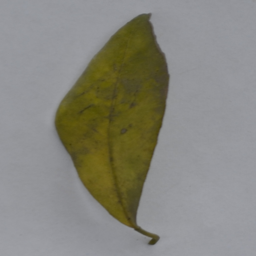
Plant part: leaf
Disease: greening